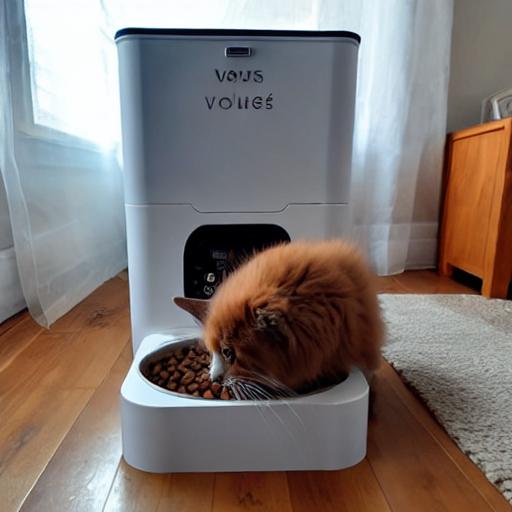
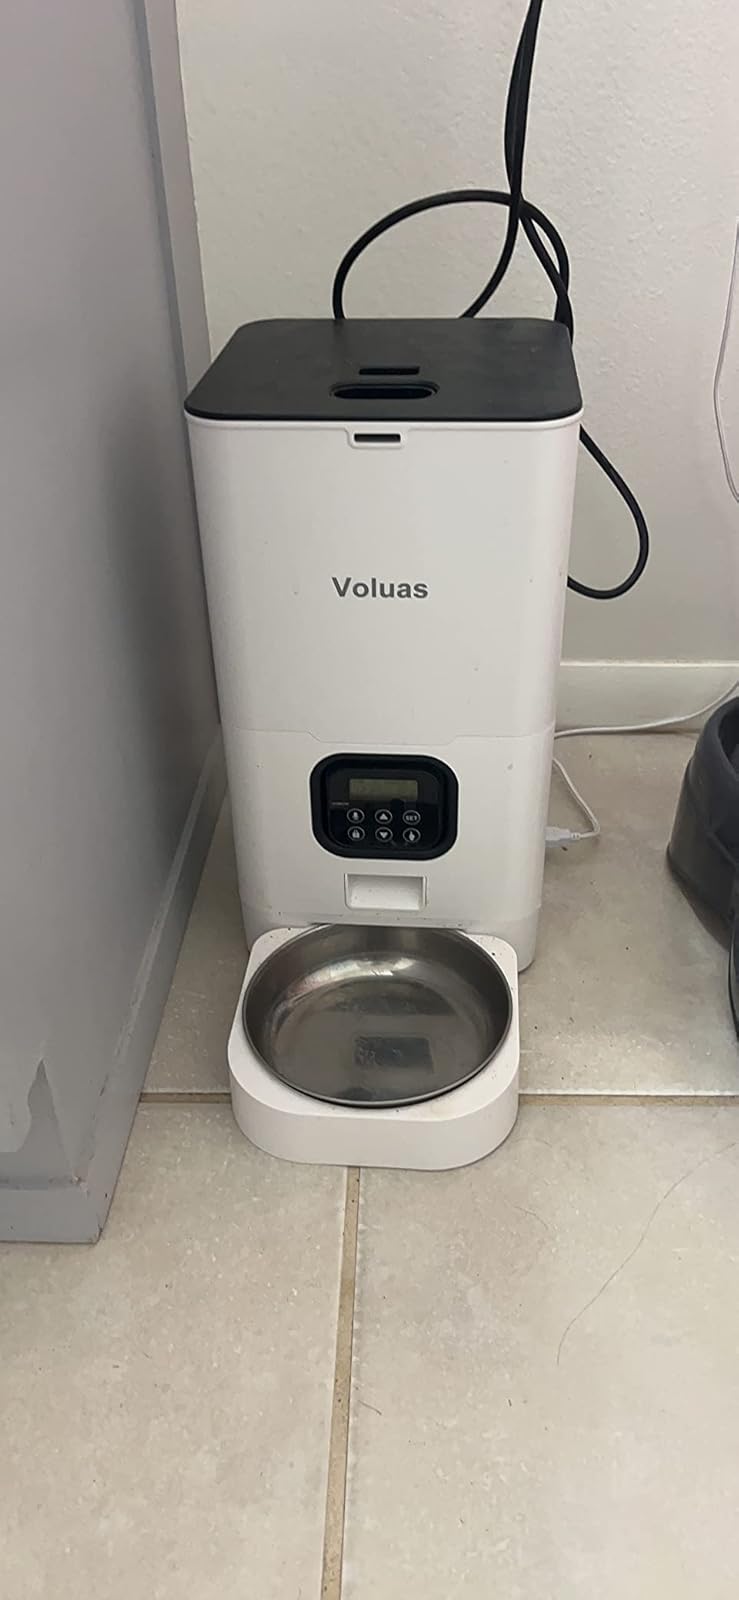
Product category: items_feeder
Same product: no